United States Army Infantry School

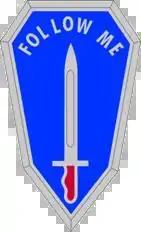
School headquarters', Airborne and Ranger Training Brigade's distinctive unit insignia

The United States Army Infantry School is a school located at Fort Benning, Georgia that is dedicated to training infantrymen for service in the United States Army.